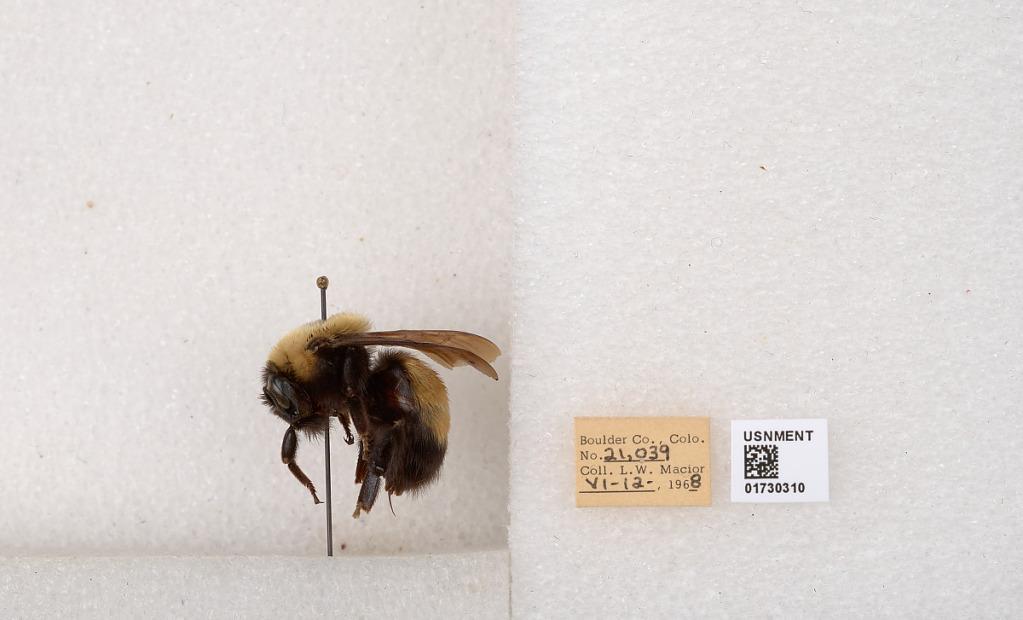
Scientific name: Bombus (Bombus) nevadensis Cresson